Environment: real
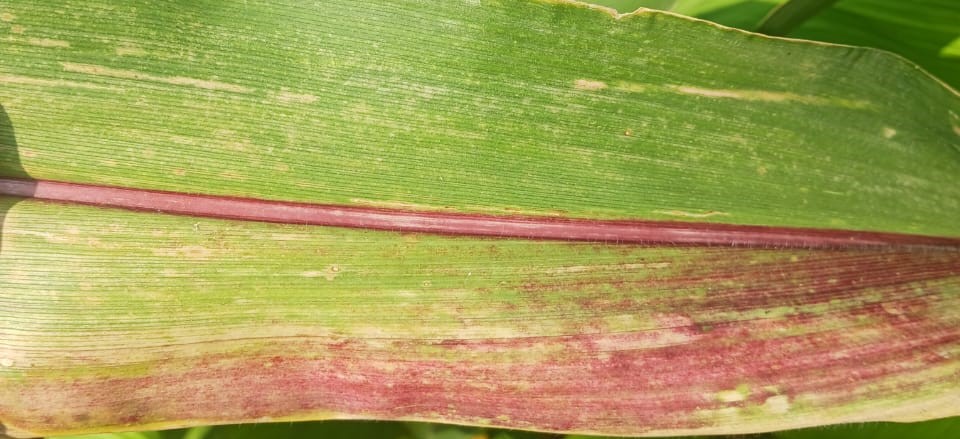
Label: phosphorus_deficiency